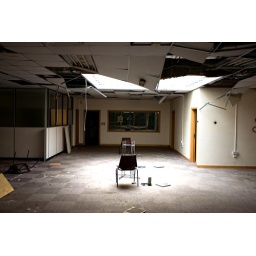
A chair in the main office block in a pool of light from the broken ceiling